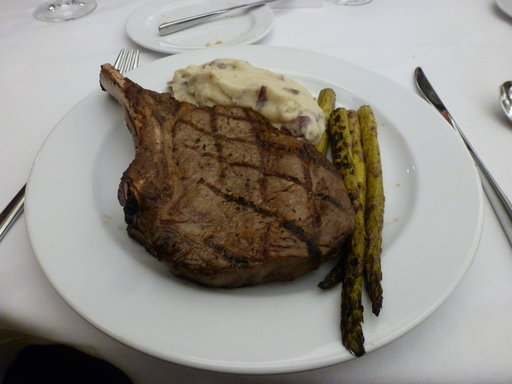
Label: steak